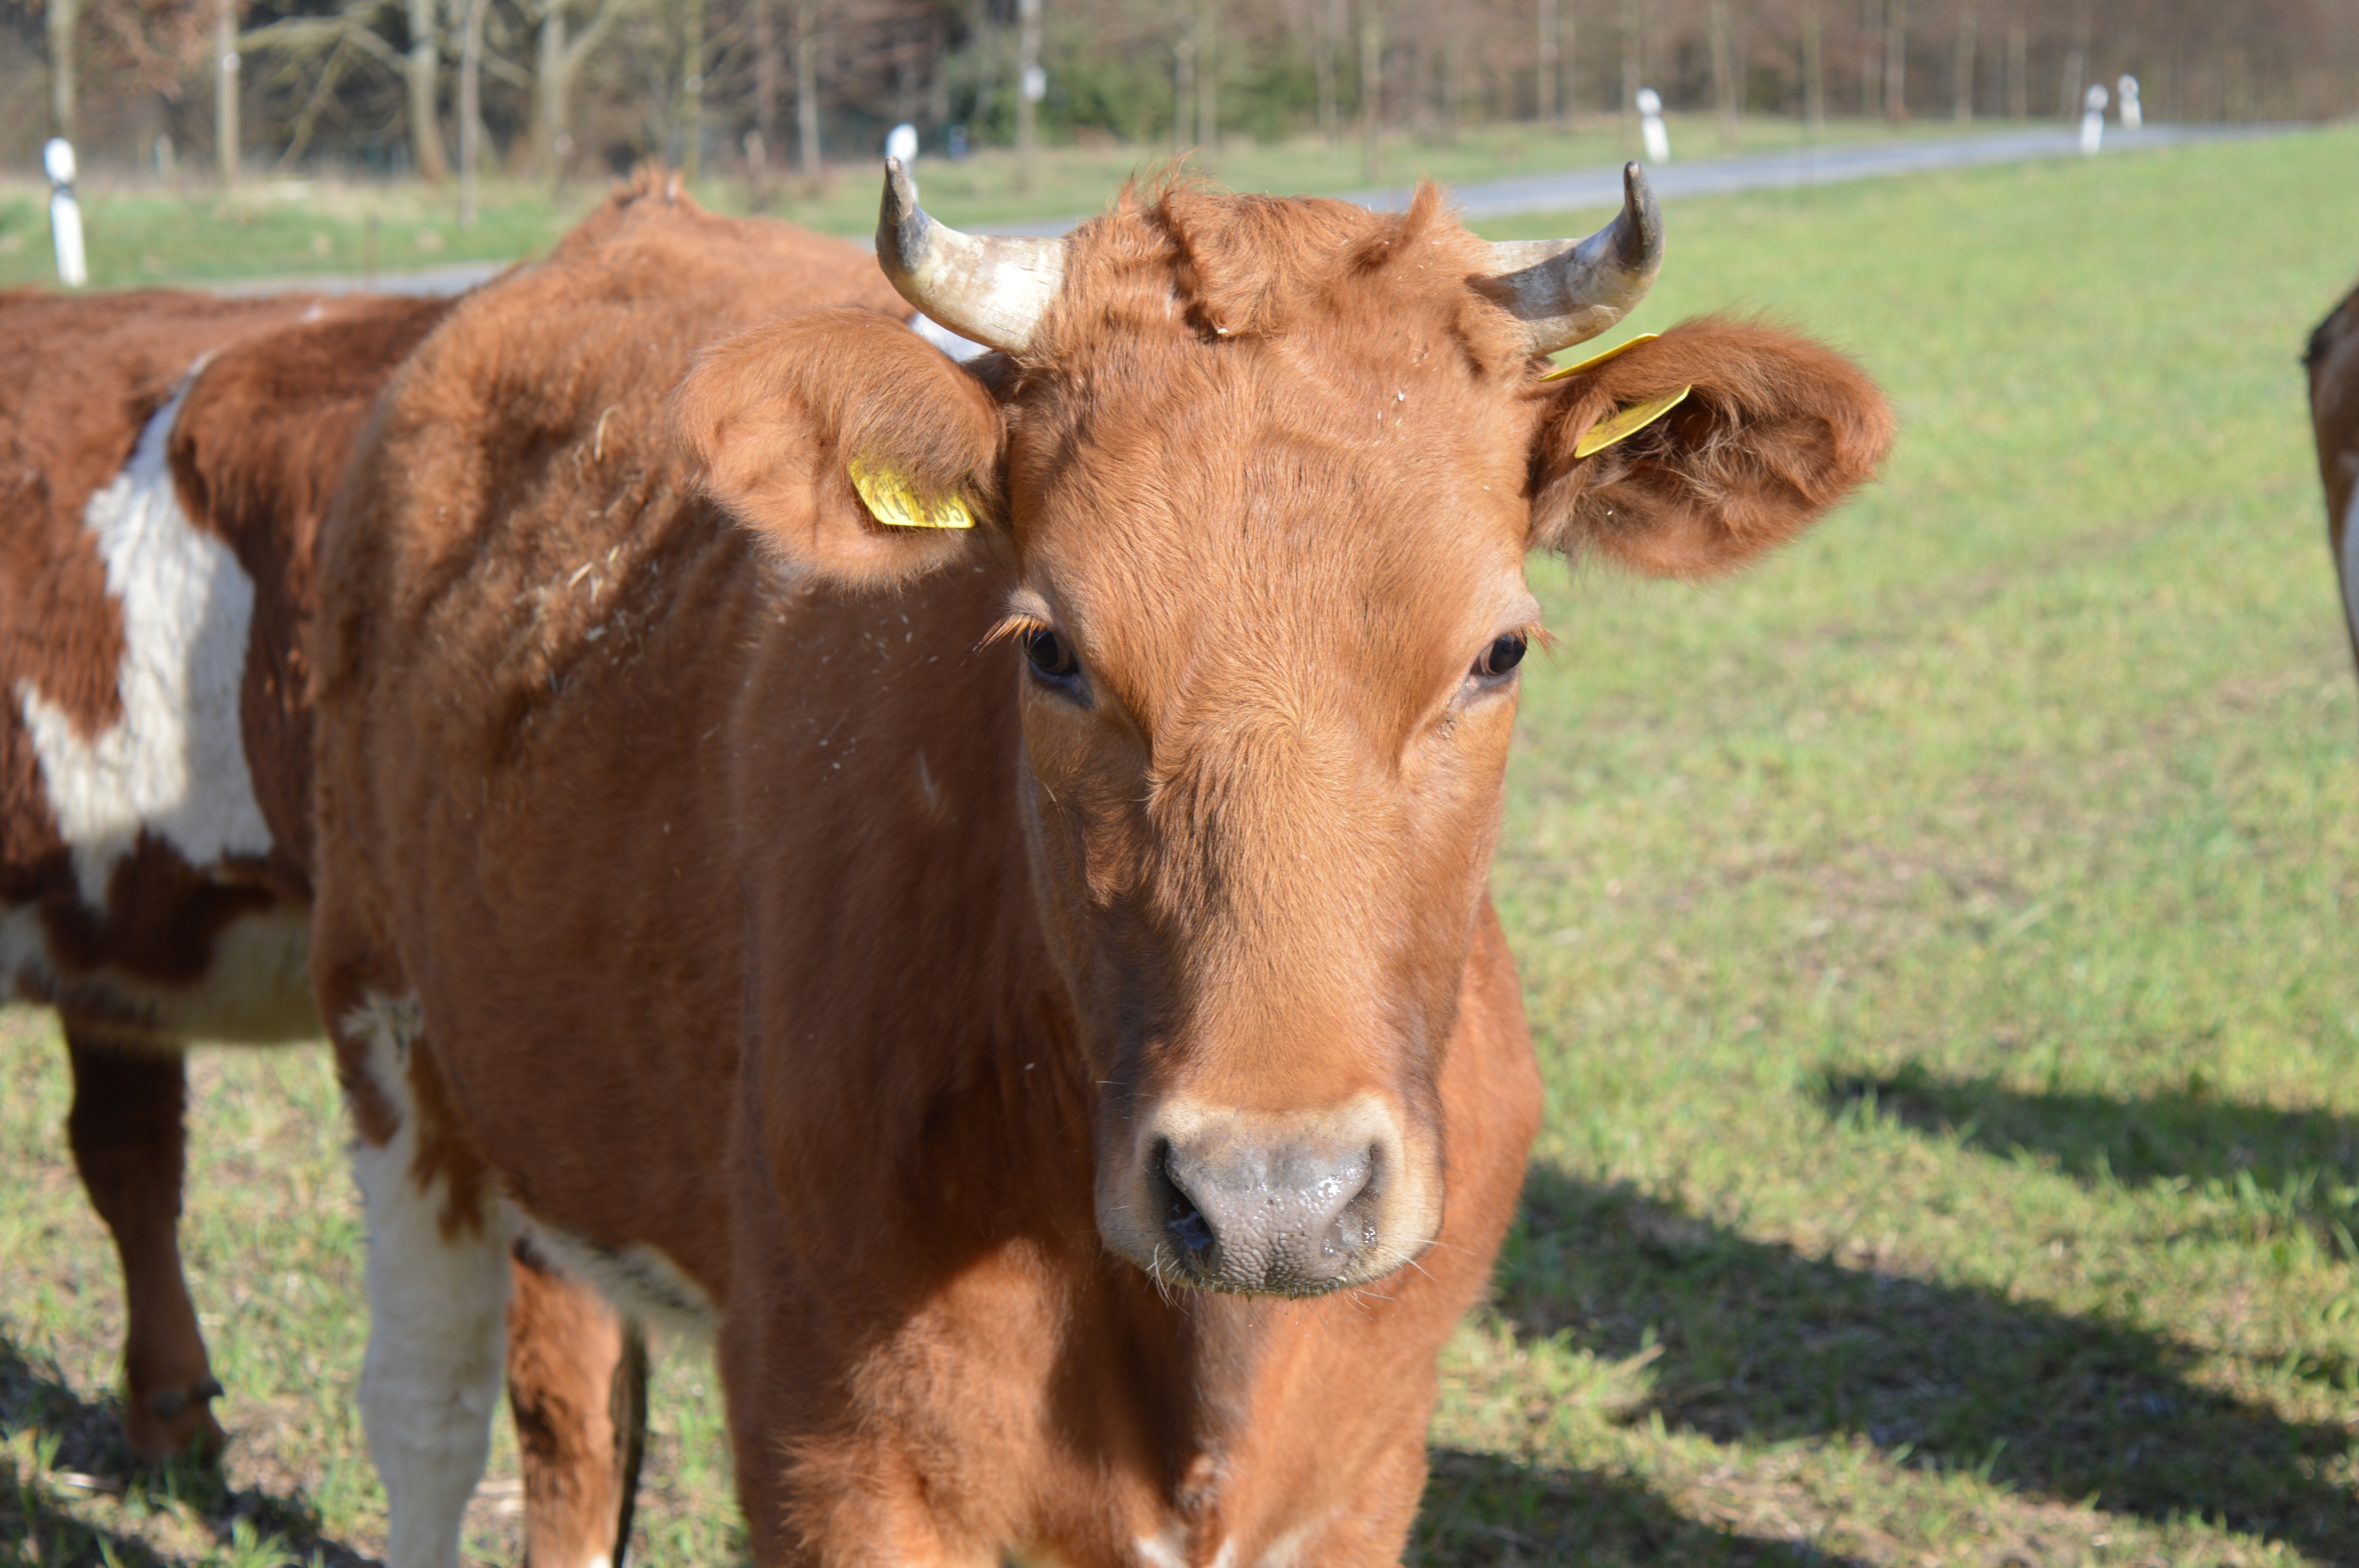
grass, field, farm, meadow, cow, herd, pasture, grazing, mammal, beef, fauna, grassland, horns, ox, dairy cow, cattle like mammal